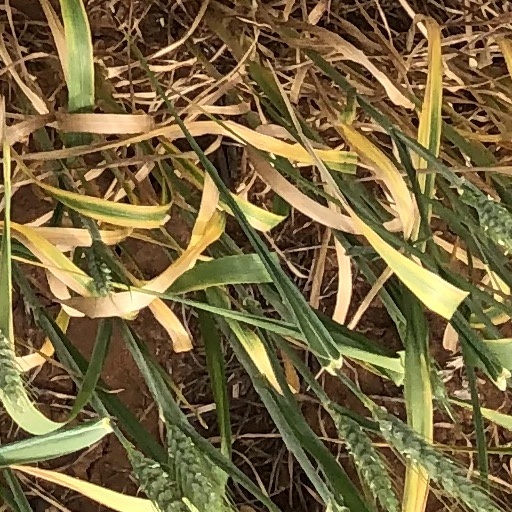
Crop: wheat